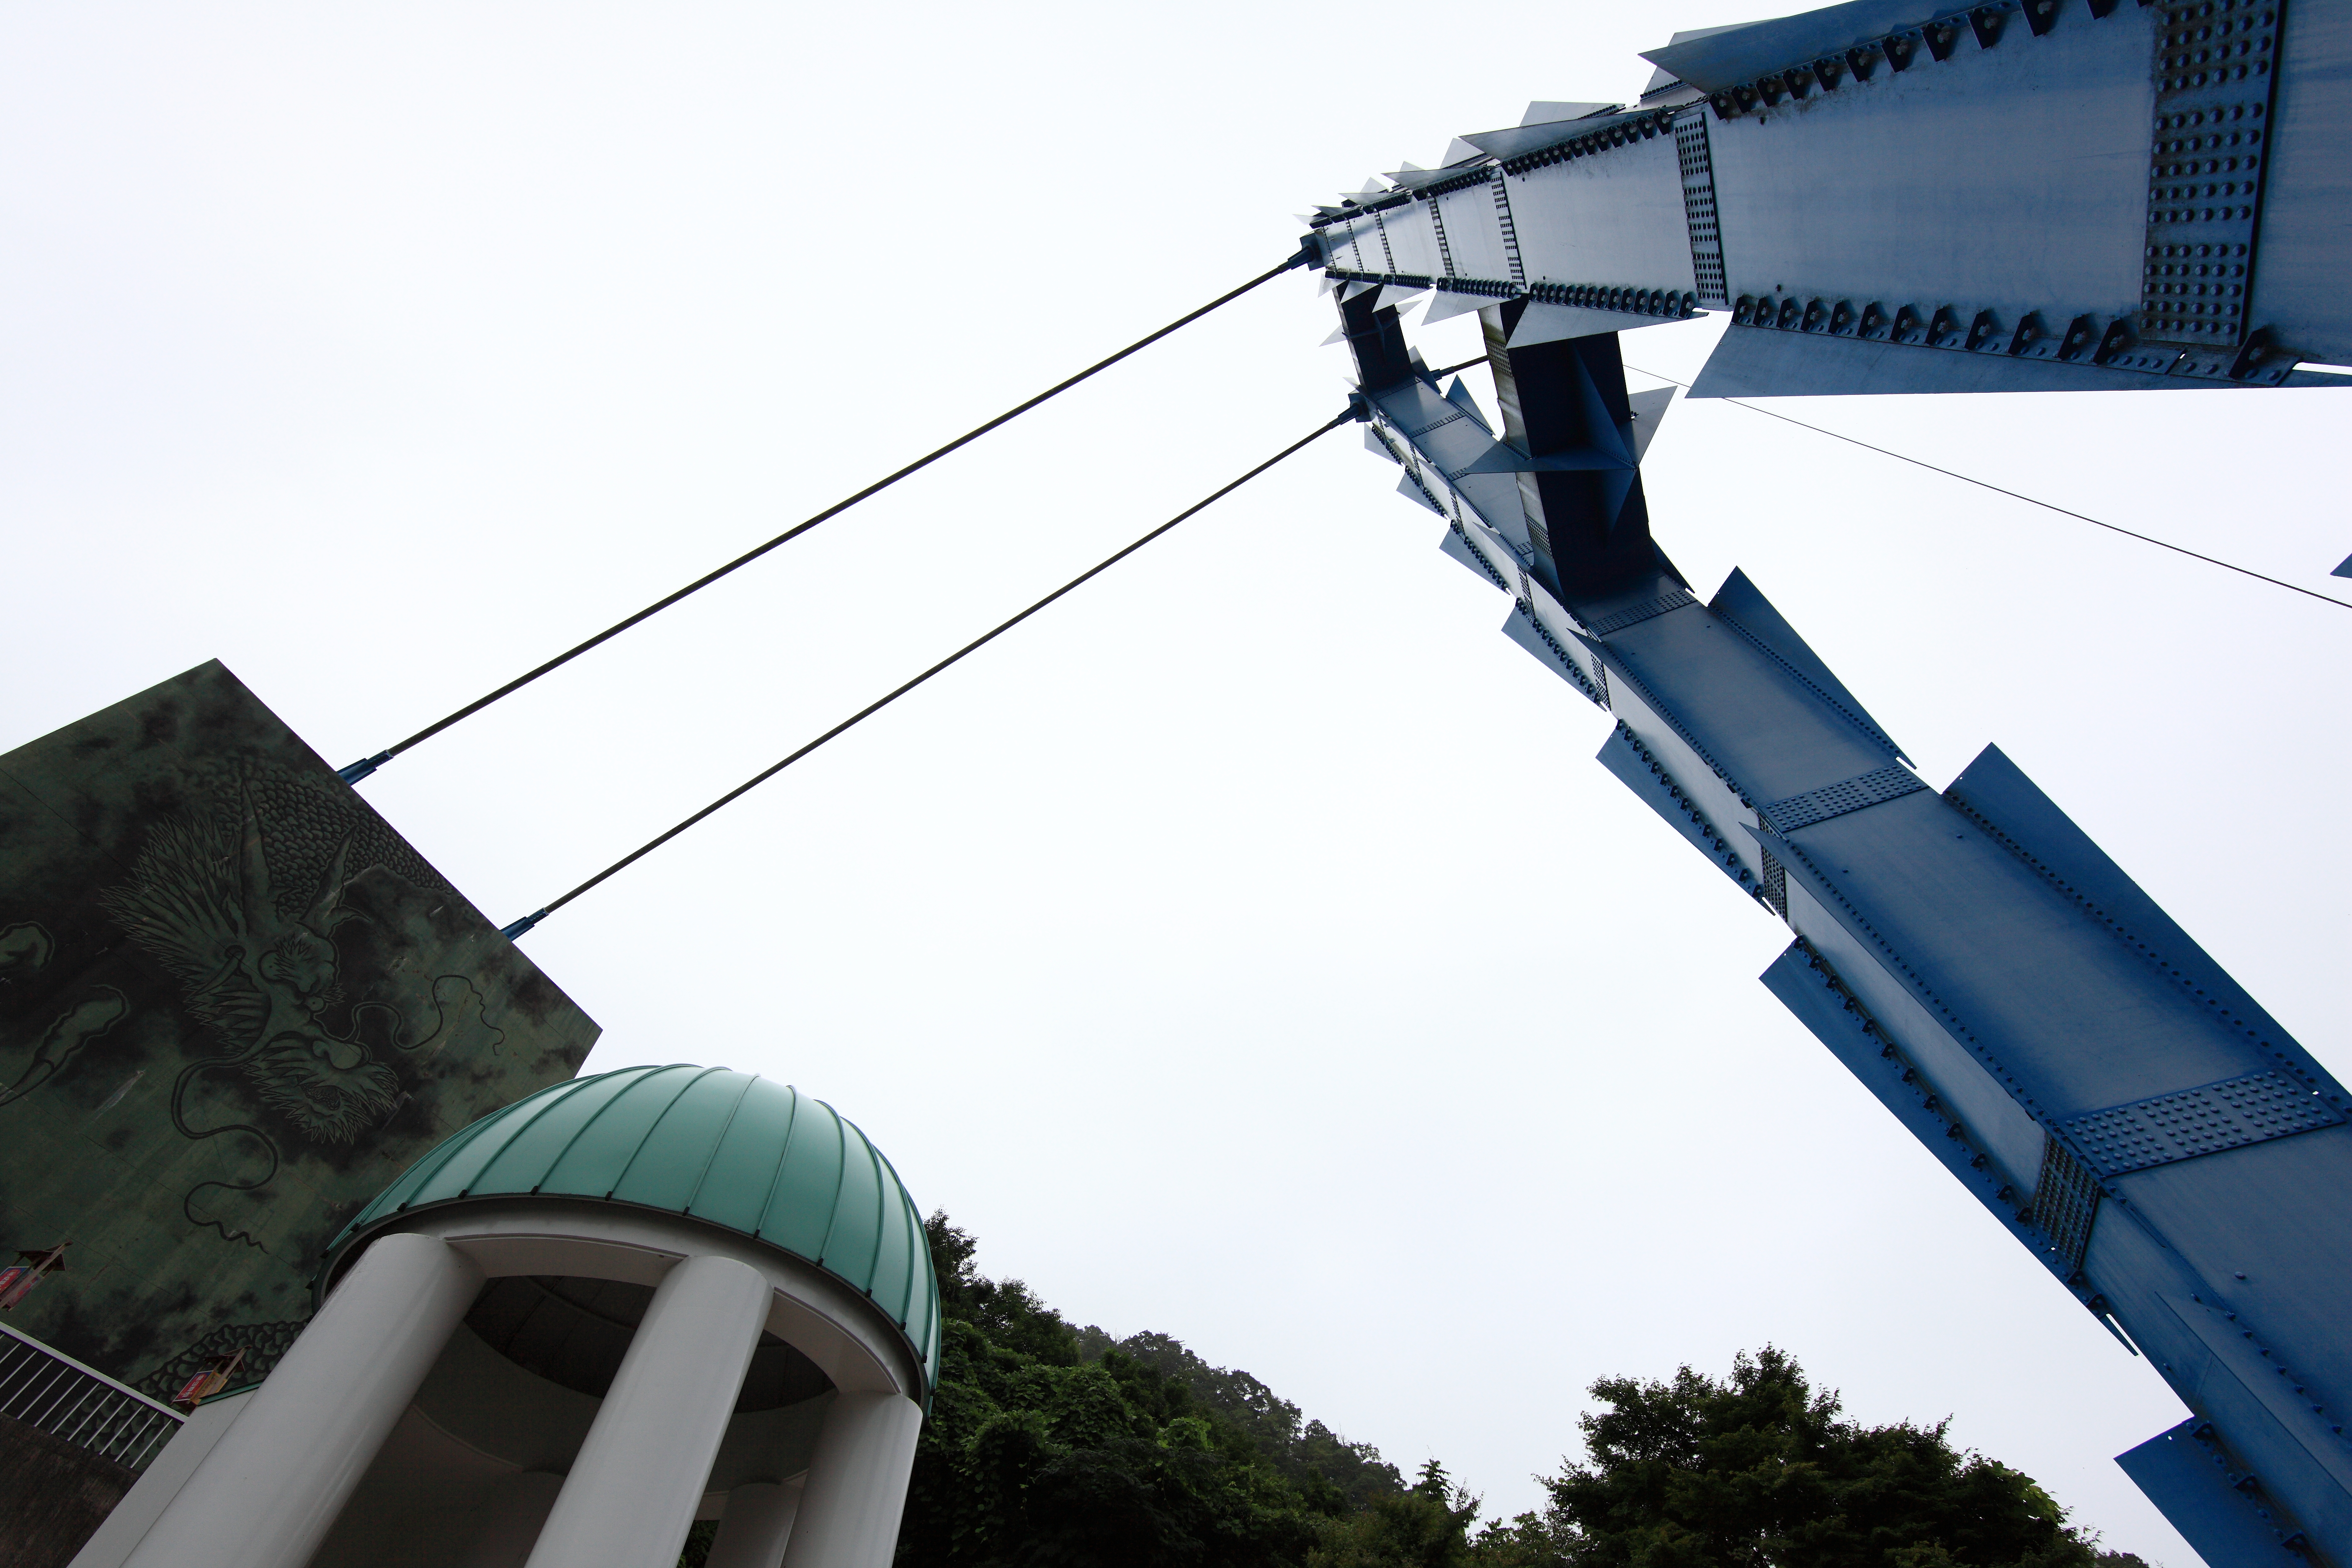
bridge, wind, high, vehicle, mast, canon, suspension, energy, eos, 5d, hires, markii, hi, res, resolution